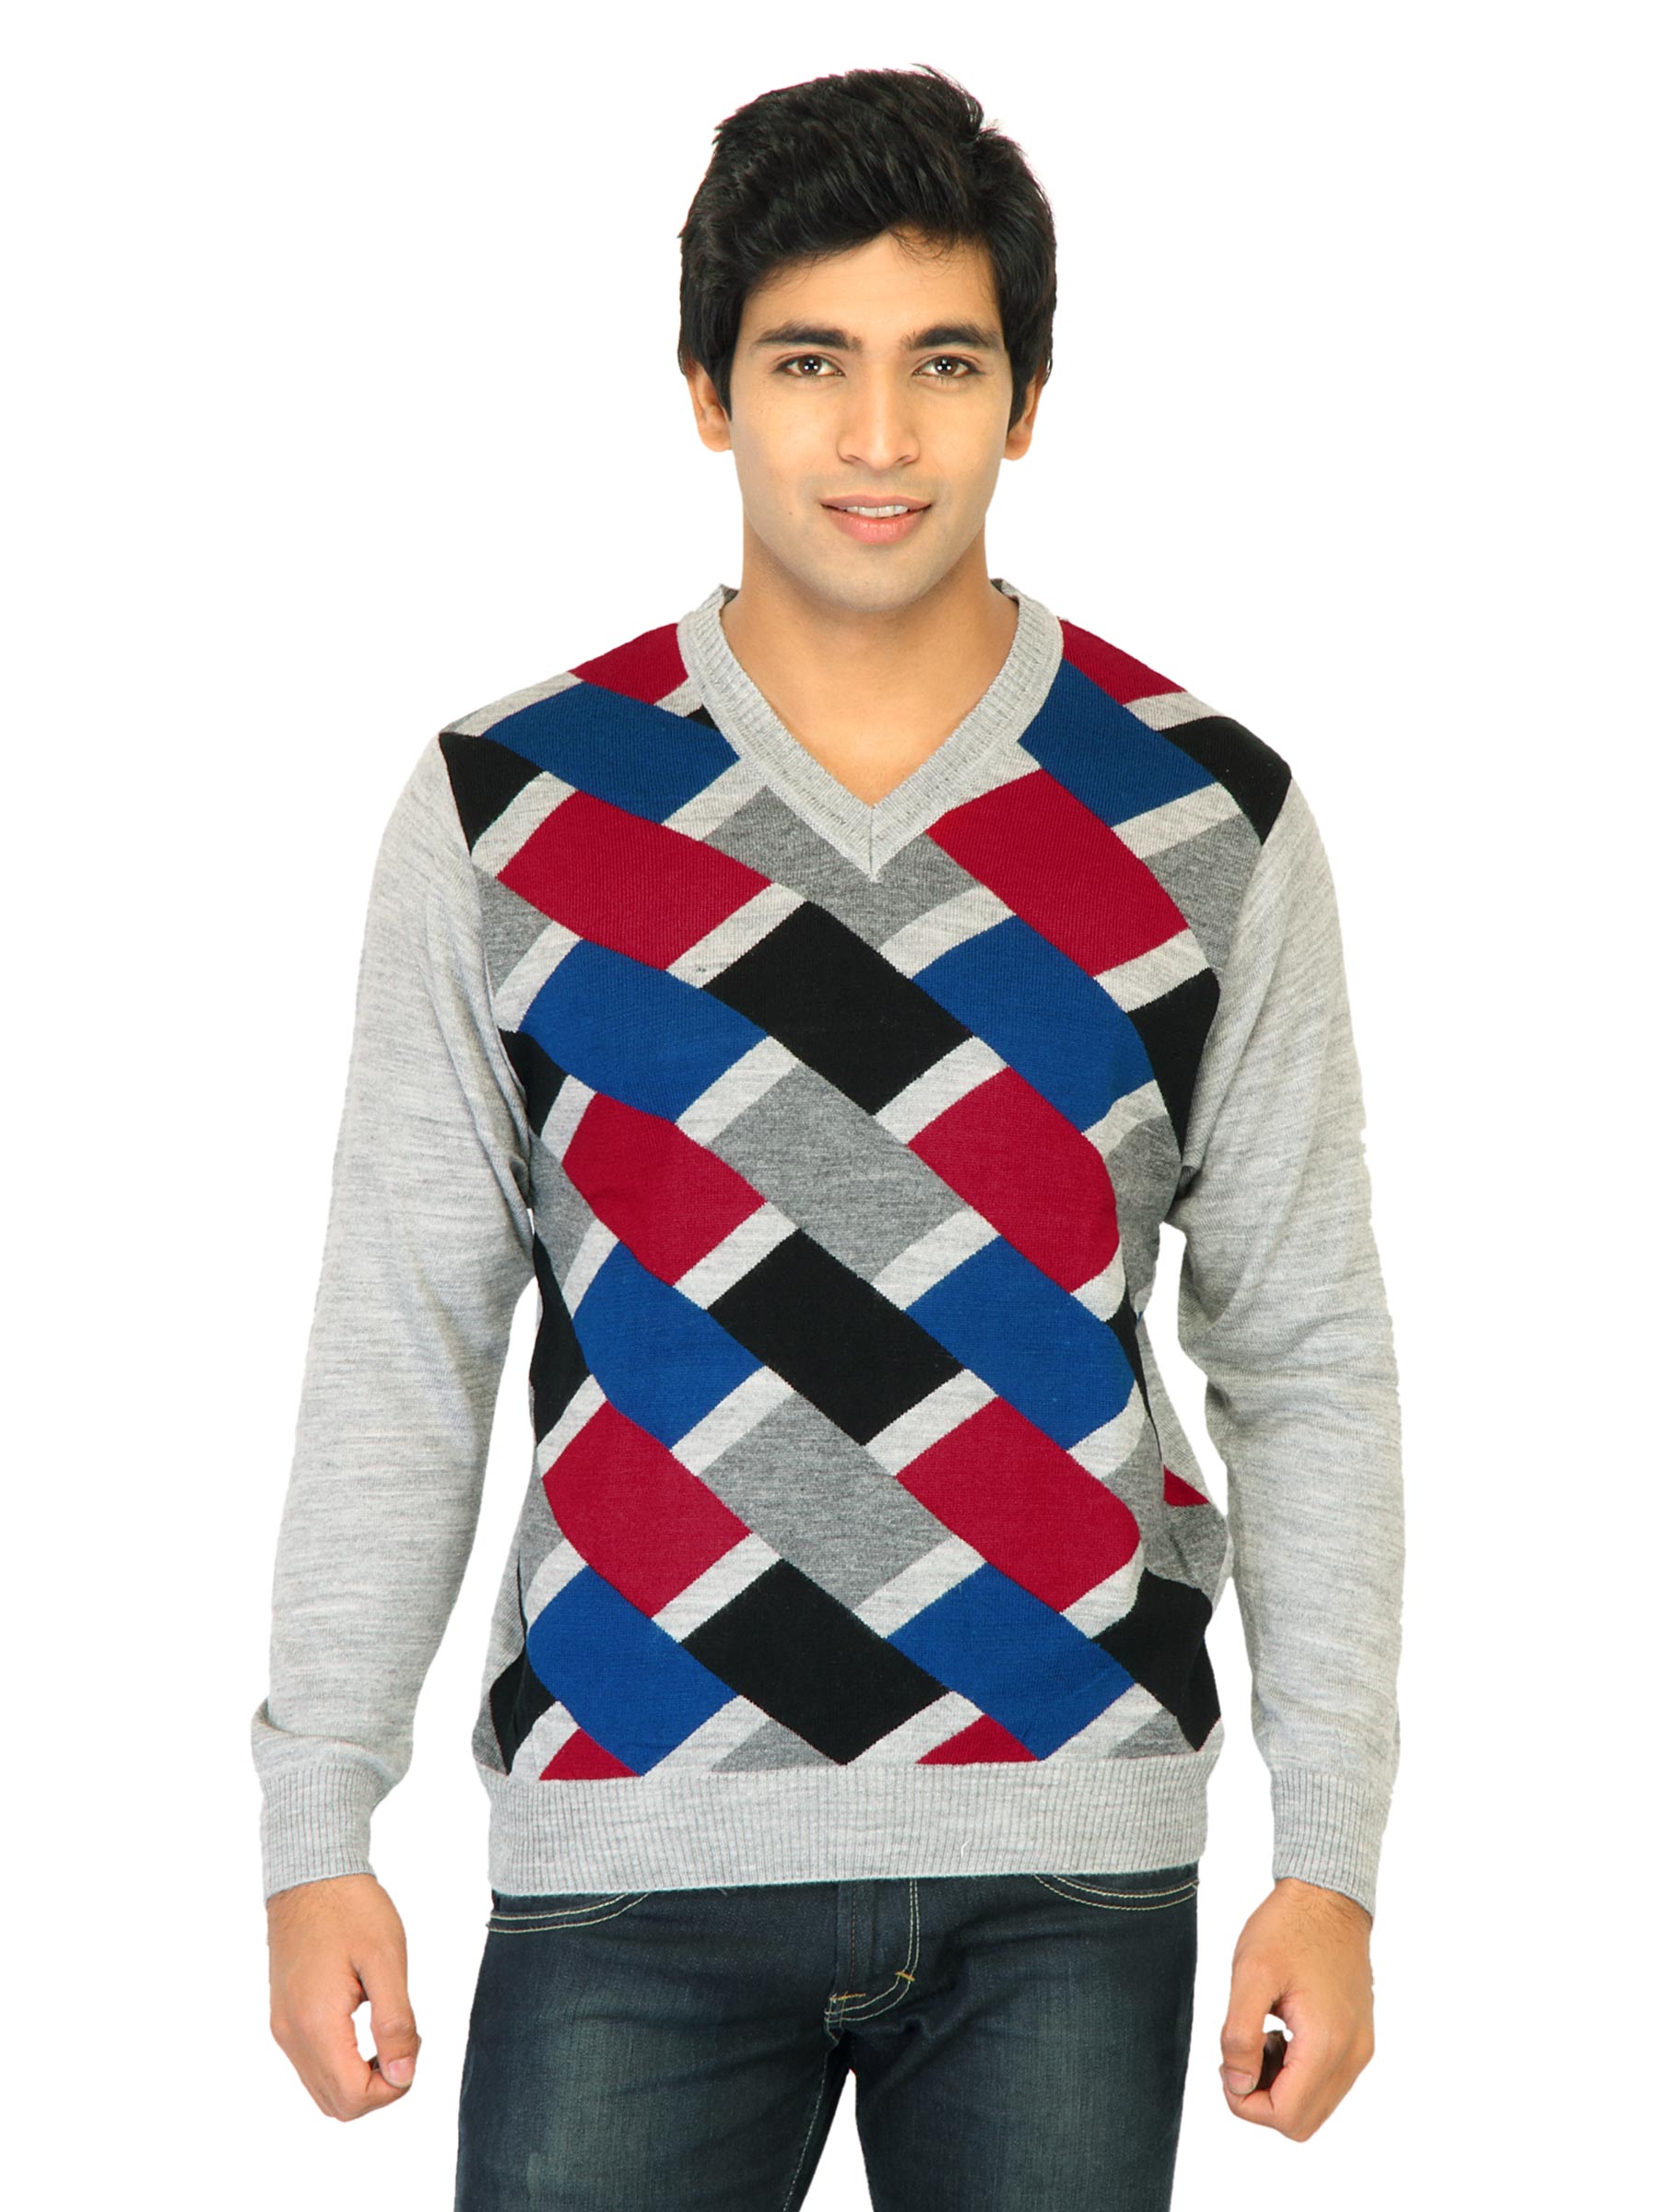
Flying Machine Men Checks Grey Sweaters
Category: Apparel / Topwear / Sweaters
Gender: Men
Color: Grey
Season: Fall 2011
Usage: Casual